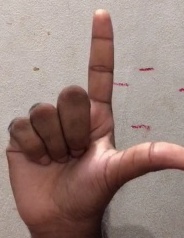
ASL sign: L